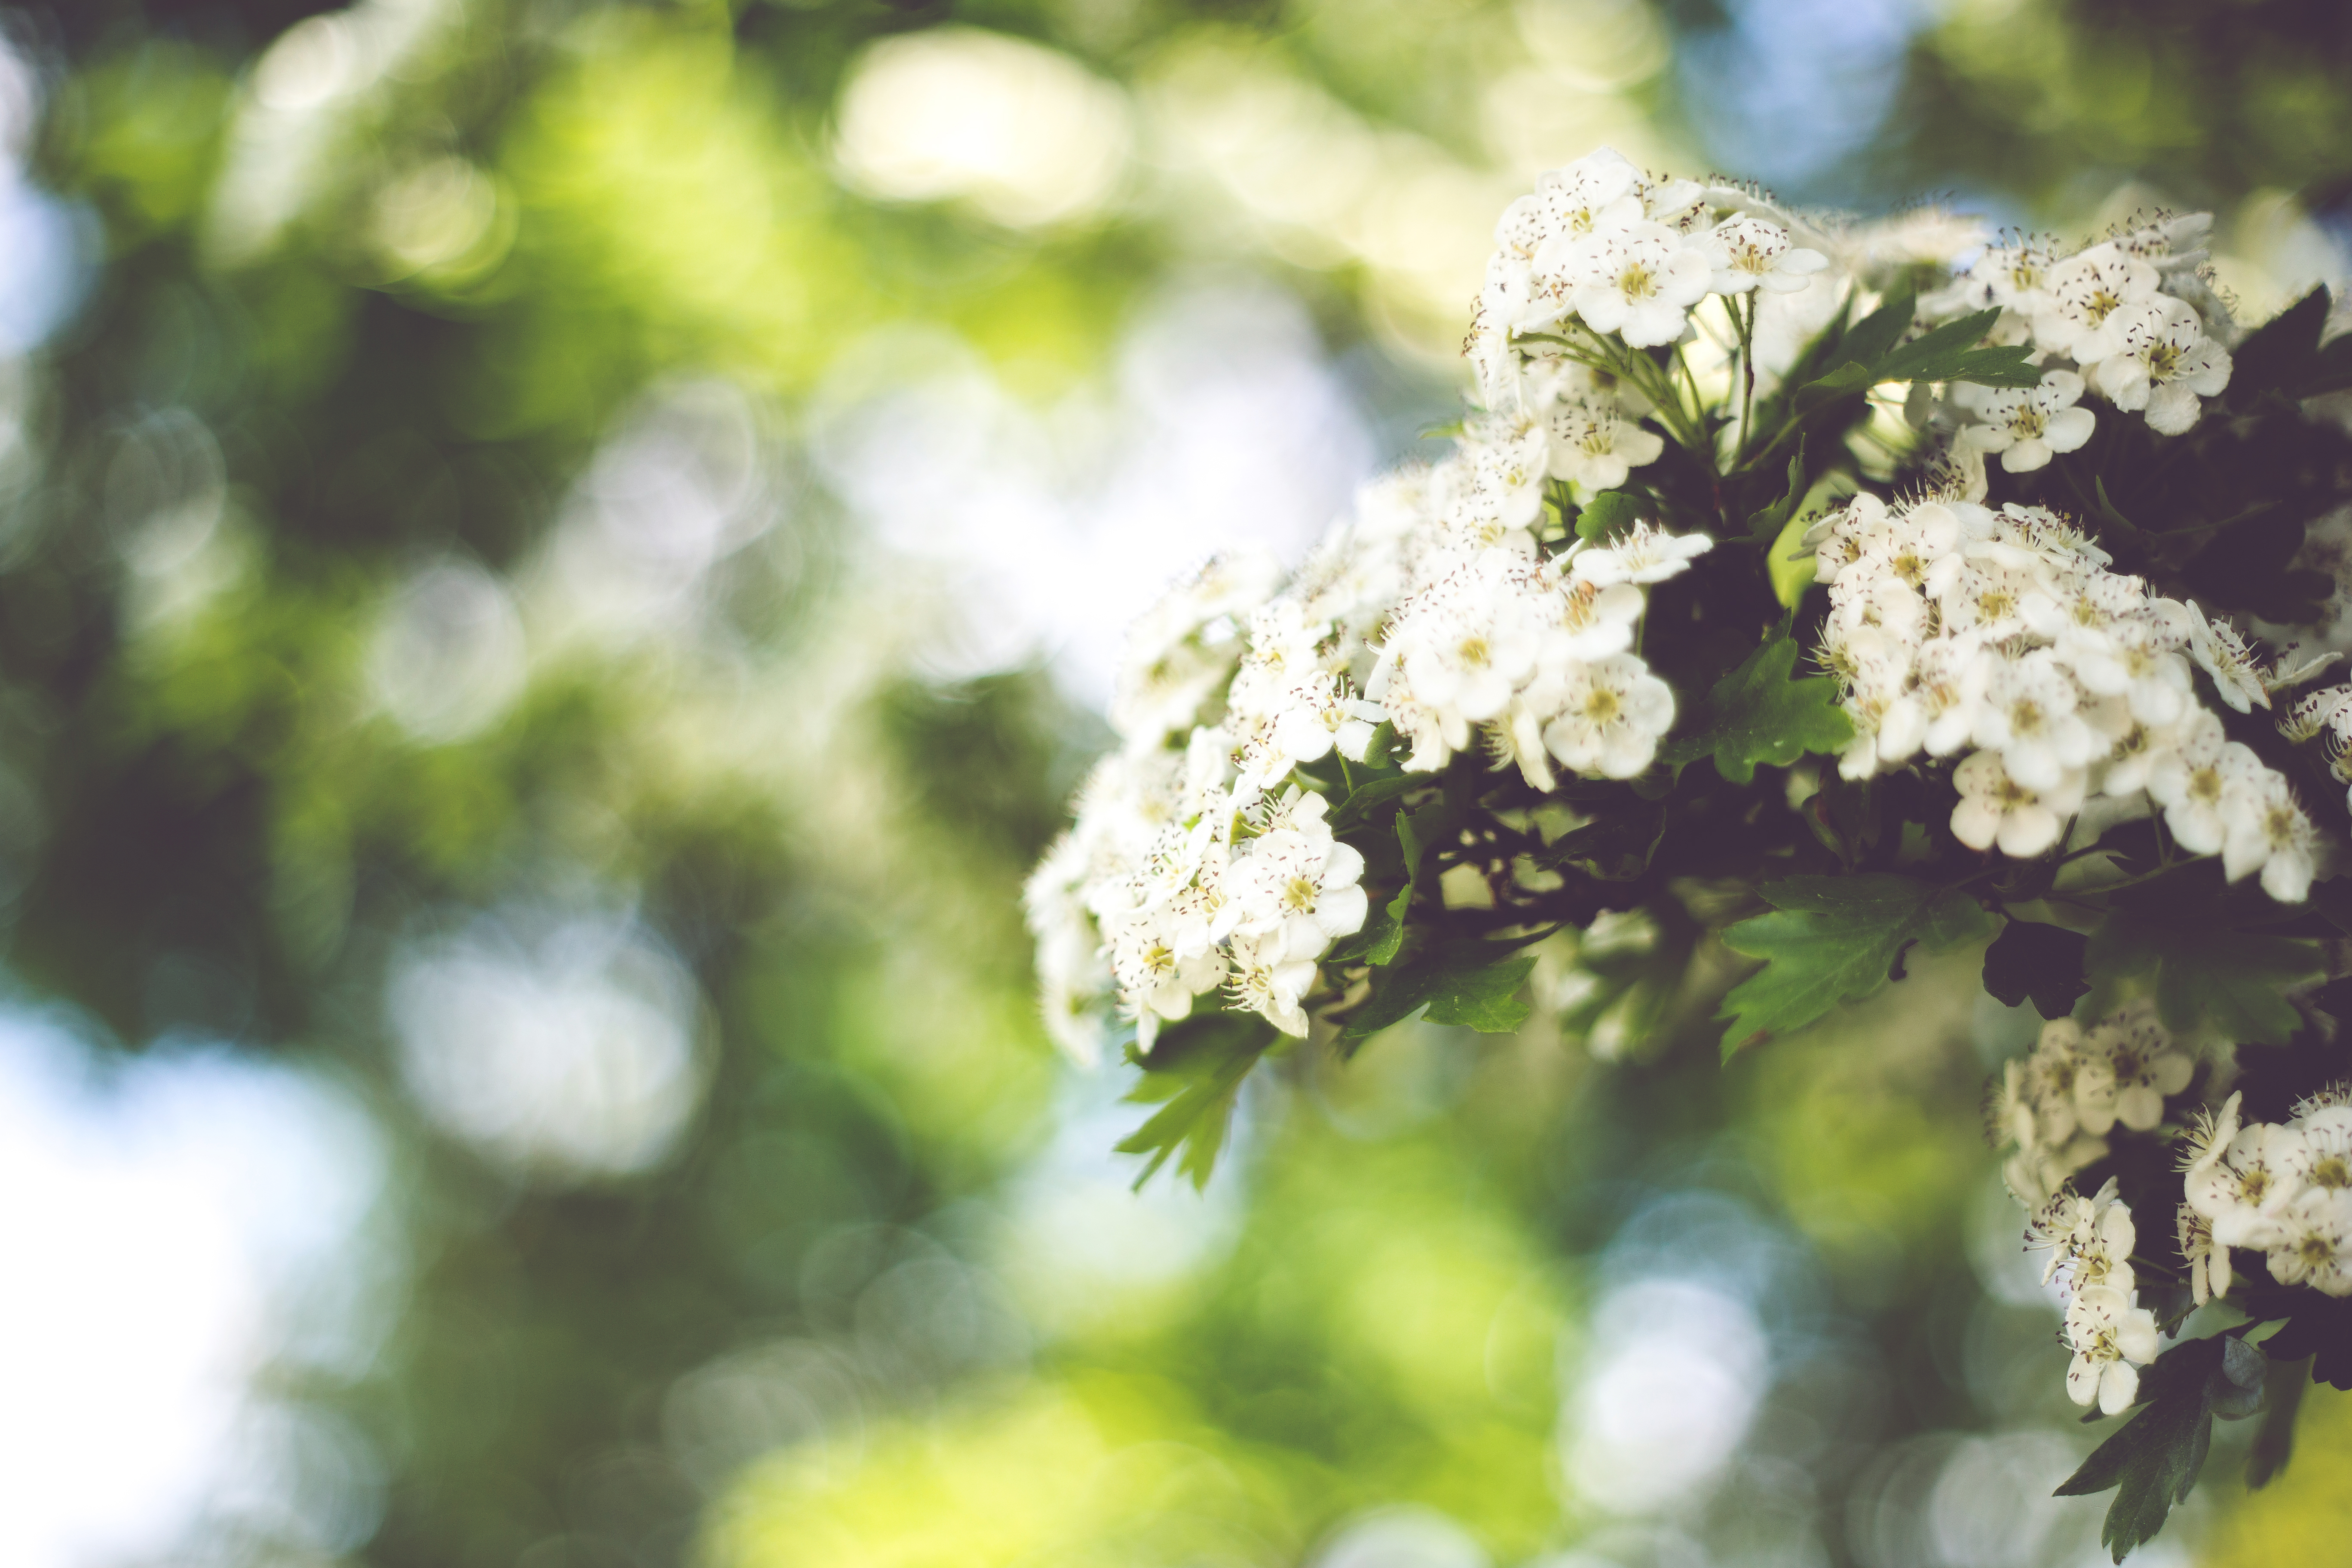
tree, nature, branch, blossom, bokeh, plant, fruit, sunlight, leaf, flower, bloom, summer, floral, food, spring, green, produce, autumn, blooming, flora, season, flowers, shrub, macro photography, flowering plant, woody plant, land plant